Jamaica Inn (film)

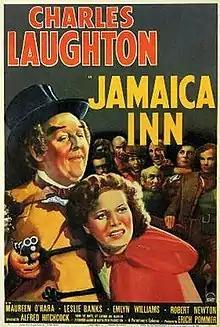
US theatrical release poster

Jamaica Inn is a 1939 British adventure thriller film directed by Alfred Hitchcock and adapted from Daphne du Maurier's 1936 novel of the same name. It is the first of three of du Maurier's works that Hitchcock adapted (the others were her novel "Rebecca" and short story "The Birds"). It stars Charles Laughton (who also produced the film through his Mayflower Pictures) and Maureen O'Hara in her first major screen role. It is the last film Hitchcock made in the United Kingdom before he moved to the United States.